Landesbank der Rheinprovinz

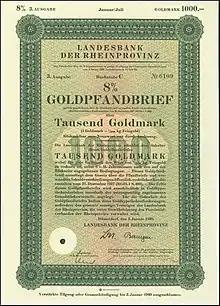
Covered bond of the Landesbank der Rheinprovinz, January 1930

The Landesbank der Rheinprovinz or Rheinische Landesbank was a German provincial public bank or Landesbank, whose origins go back to the Rheinische Provinzial-Hülfskasse established 1854 in the Rhine Province of Prussia. Following uncontrolled expansion in the 1920s, it collapsed in 1931, shortly after Austria's Creditanstalt and before Danatbank, thus contributing materially to the European banking crisis of 1931.